Battle of Saguntum

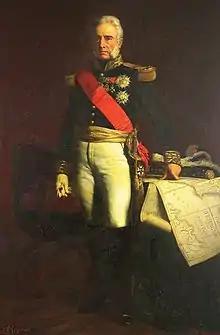
Jean Isidore Harispe

In the dark, the French storming parties crept forward into a large cistern which was near the old Roman theater. At this point they were from the two gaps. By some accident, firing broke out and the storming columns burst from cover prematurely, only to find the Spanish defenders alert. The attackers were able to plant a number of ladders against the wall, but the Spanish troops fought with desperate courage. Every Frenchman who got to the top of the wall was killed and the ladders knocked down. The French bravely pressed forward but their opponents stoutly held their positions. At midnight Palombini's men launched their diversion, which was met by sharp musketry. However, this did not cause the garrison to transfer troops away from the main attack. The third column was committed to the main assault, but this effort also failed. Finally, the survivors pulled back behind cover. At length, Suchet authorized the storming columns to retreat. The marshal admitted losses of 247 killed and wounded, though another source claimed that 360 men were casualties, including 52 Italians. Spanish losses were only 15 killed and fewer than 30 wounded.